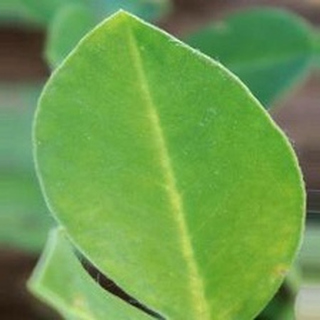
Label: healthy_groundnut